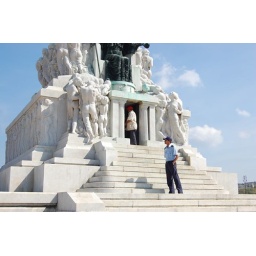
The guy in the red hat lives inside the monument.